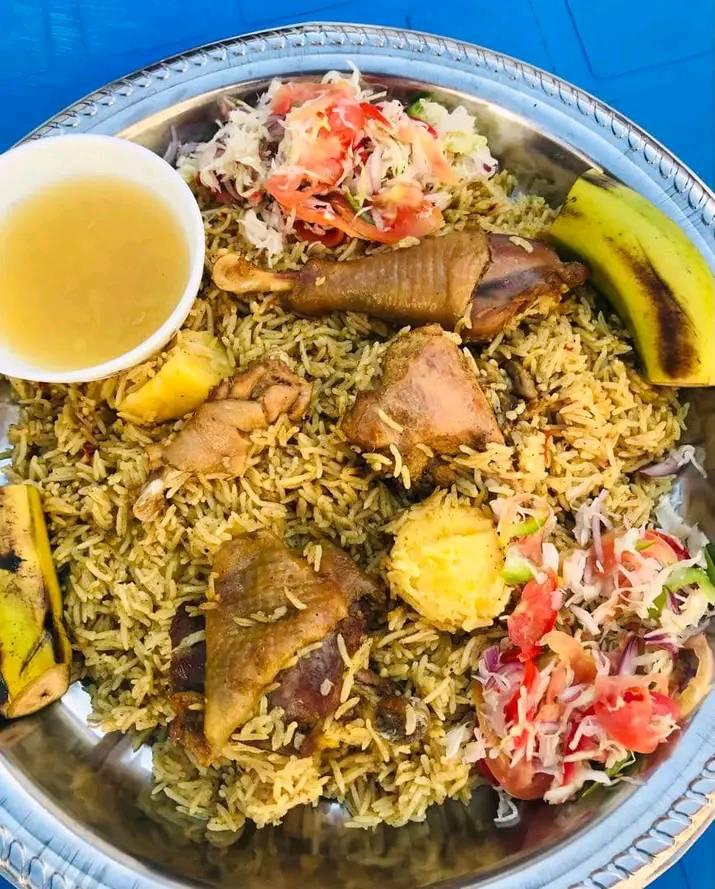
Sinia hii ya mabati iko na chakula aina ya pilau. Pilau hii imepikwa kwa kuku kwa sababu kuna nyama ya kuku kando yake kuna kachumbari, ndizi na rojo na kadhalika. Pia viazi kachumbari imetengenezwa kupitia [cs]tomato[cs], kitunguu, hoho na limau.